Estherville, Iowa

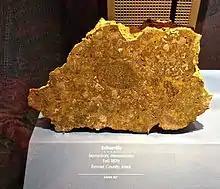
Estherville 1879 meteorite, at the Smithsonian

As of the census of 2020, there were 5,904 people, 2,455 households, and 1,432 families residing in the city. The population density was 1,096.0 inhabitants per square mile (423.2/km). There were 2,723 housing units at an average density of 505.5 per square mile (195.2/km). The racial makeup of the city was 84.5% White, 1.5% Black or African American, 0.7% Native American, 0.5% Asian, 0.1% Pacific Islander, 5.5% from other races and 7.3% from two or more races. Hispanic or Latino persons of any race comprised 13.7% of the population.